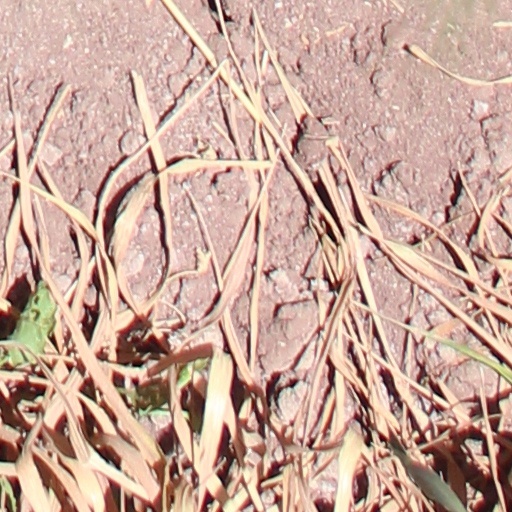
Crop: wheat